Clean Harbors 150

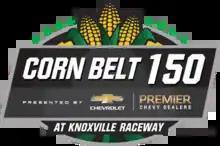
The race logo in 2021

In 2013, the Camping World Truck Series raced the Eldora Dirt Derby at Eldora Speedway in NASCAR's first national touring series dirt track race since 1970; the event ran from 2013 to 2019, before being canceled in 2020 due to the COVID-19 pandemic, and then not renewed for 2021 as NASCAR shuffled its national touring series schedules.